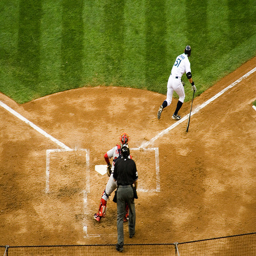
A man drops his baseball bat as he begins to run away from home base in a baseball game.
A baseball player running for first base after hitting a baseball.
A baseball game is being played as the batter runs for 1st base.
a baseball player running on a baseball field
A baseball player runs to first base after hitting the ball.